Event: Nepal Earthquake
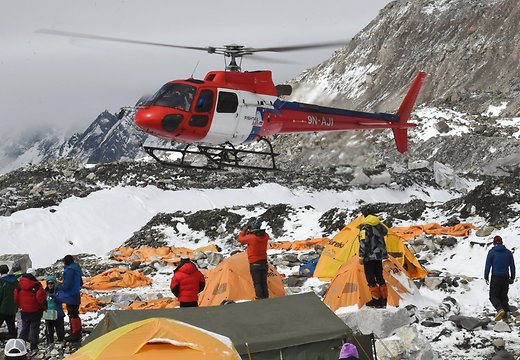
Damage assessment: damage